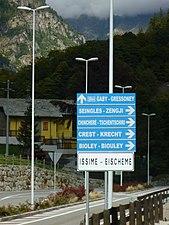
Panneaux bilingues (français-Töitschu) à Issime (Vallée d'Aoste - Italie) Italiano: Indicazioni stradali bilingui (francese-töitschu) a Issime (Valle d'Aosta - Italia)
Issime est une commune italienne de la région Vallée d'Aoste.
La Vallée d'Aoste, communément appelée Val d'Aoste, est une région à statut spécial d'Italie située dans le Nord-Ouest du pays, exerçant également les prérogatives d'une province. Elle tire son nom de son chef-lieu, Aoste. Ses habitants sont appelés les Valdôtains. La superficie de la Vallée d'Aoste est de 3 263,25 km². Elle est divisée en huit unités de communes réparties sur 74 communes.